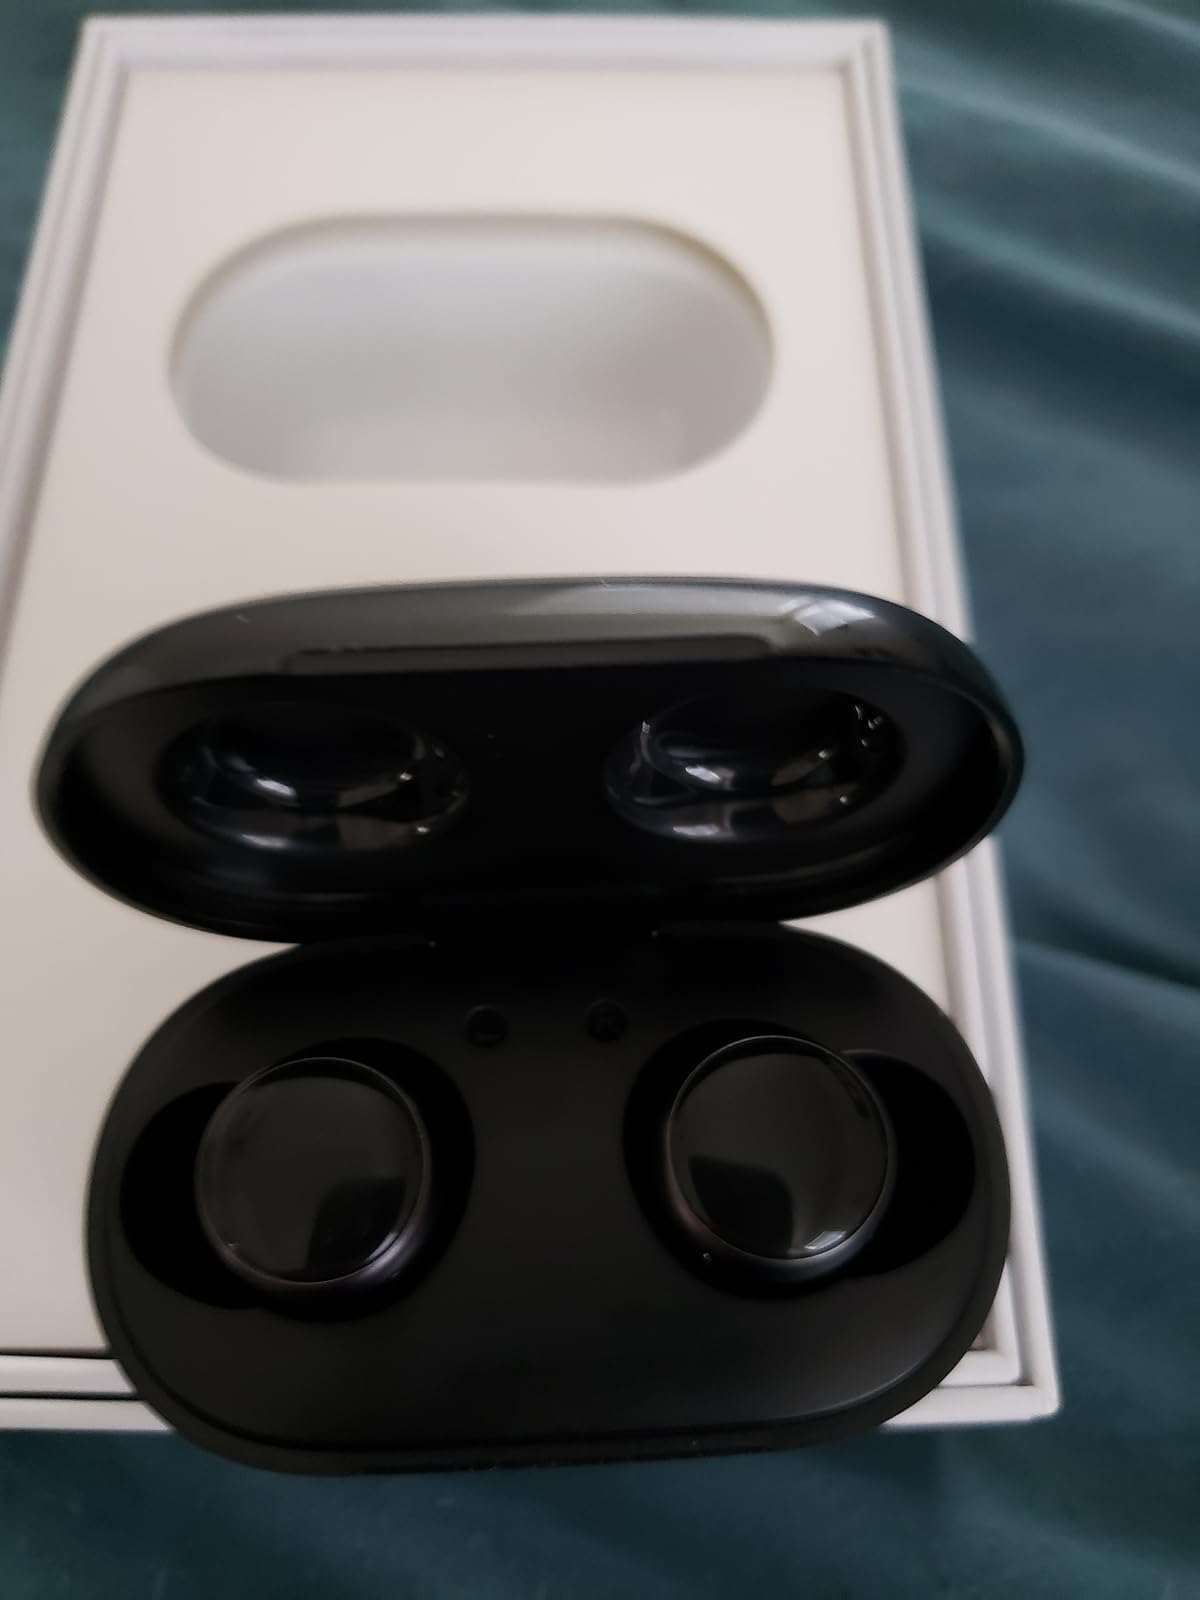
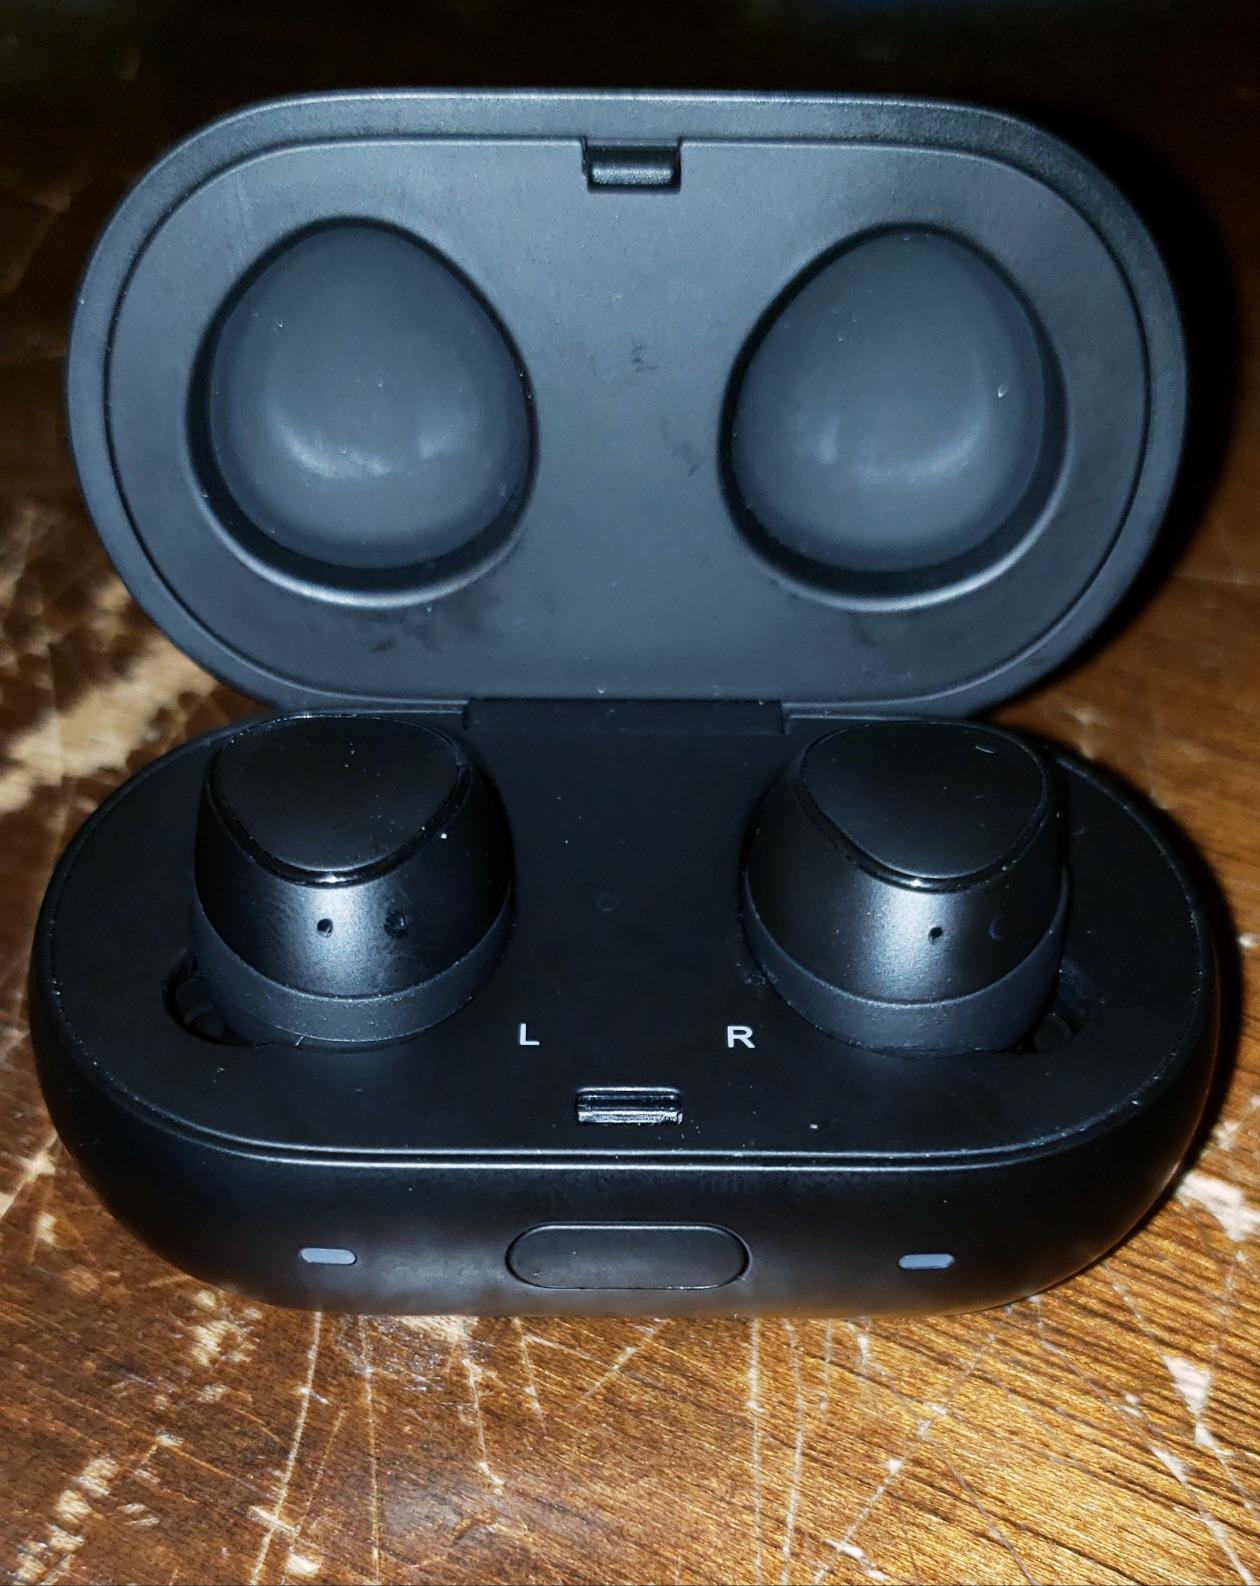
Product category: earbuds
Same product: no